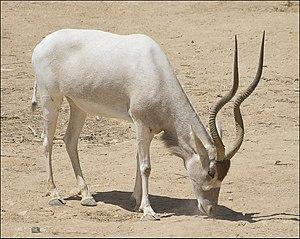
L'addax ou antilope à nez tacheté, est une espèce d'antilopes d'un genre monospécifique Addax et appartenant à la famille des Bovidés.